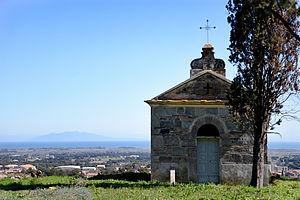
Vescovato est une commune française située dans la circonscription départementale de la Haute-Corse et le territoire de la collectivité de Corse. Elle appartient à l'ancienne piève de Casinca dont elle était le chef-lieu.